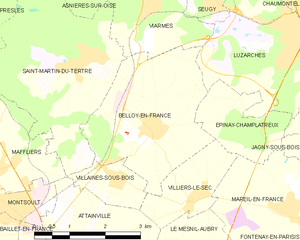
Carte des communes françaises Belloy-en-France